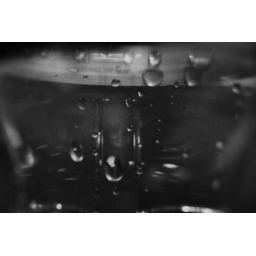
an intense way to look at a water bottle in my eyes. so shadowed.